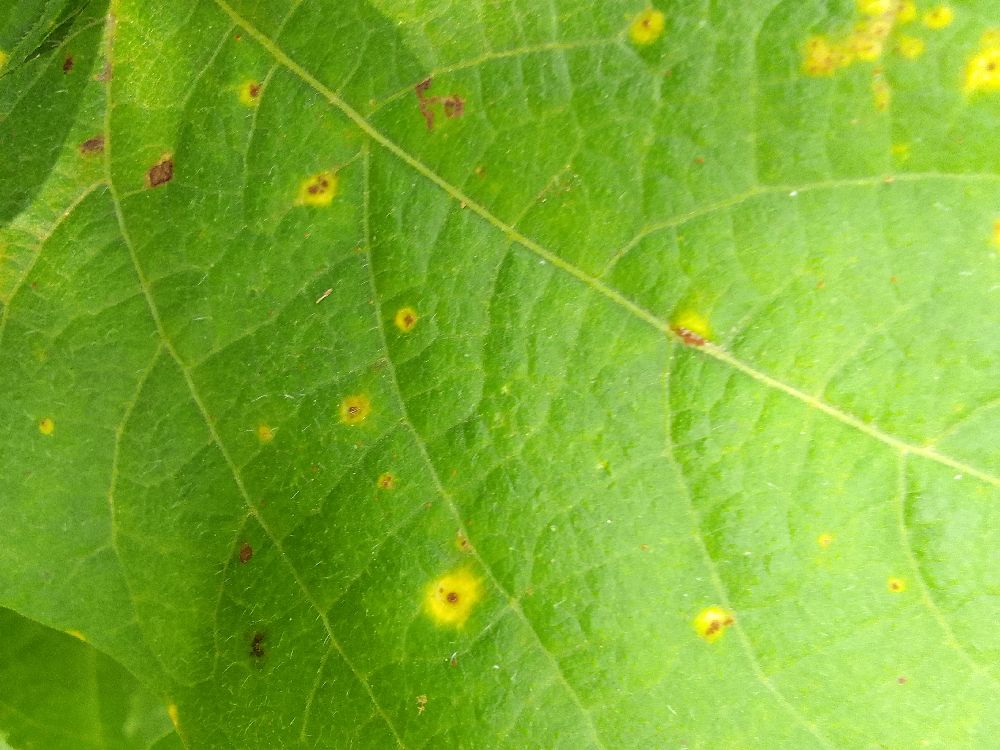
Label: rust